Suicide in the United States

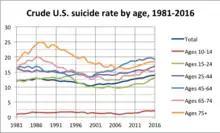
Crude suicide rate in the United States by age, 1981–2016

In 2006, for college students, suicide was the second highest cause of death. The risk tends to be underestimated, as many falsely believe that young people do not have thoughts about suicide. In 2014, the suicide rate for male students was about three times higher than that of female students.